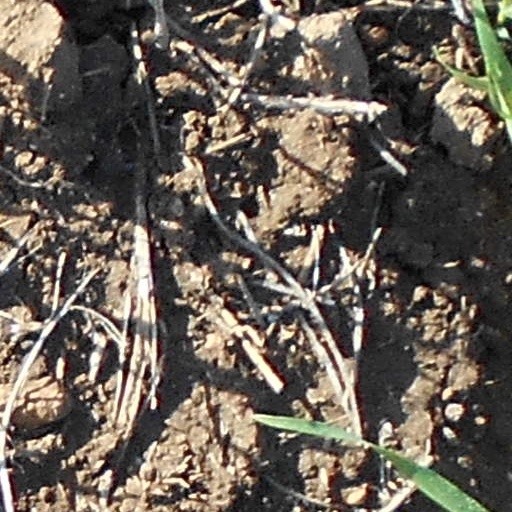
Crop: wheat